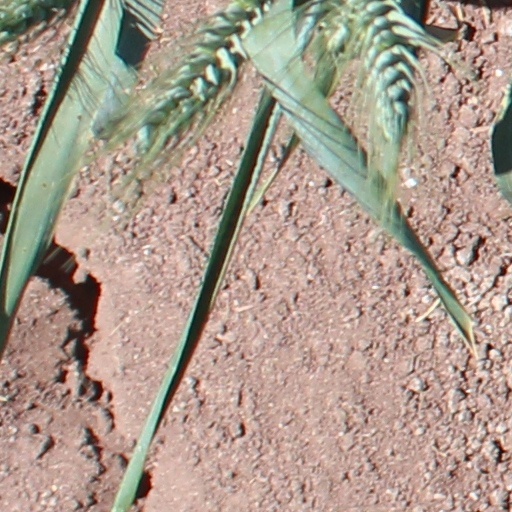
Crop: wheat